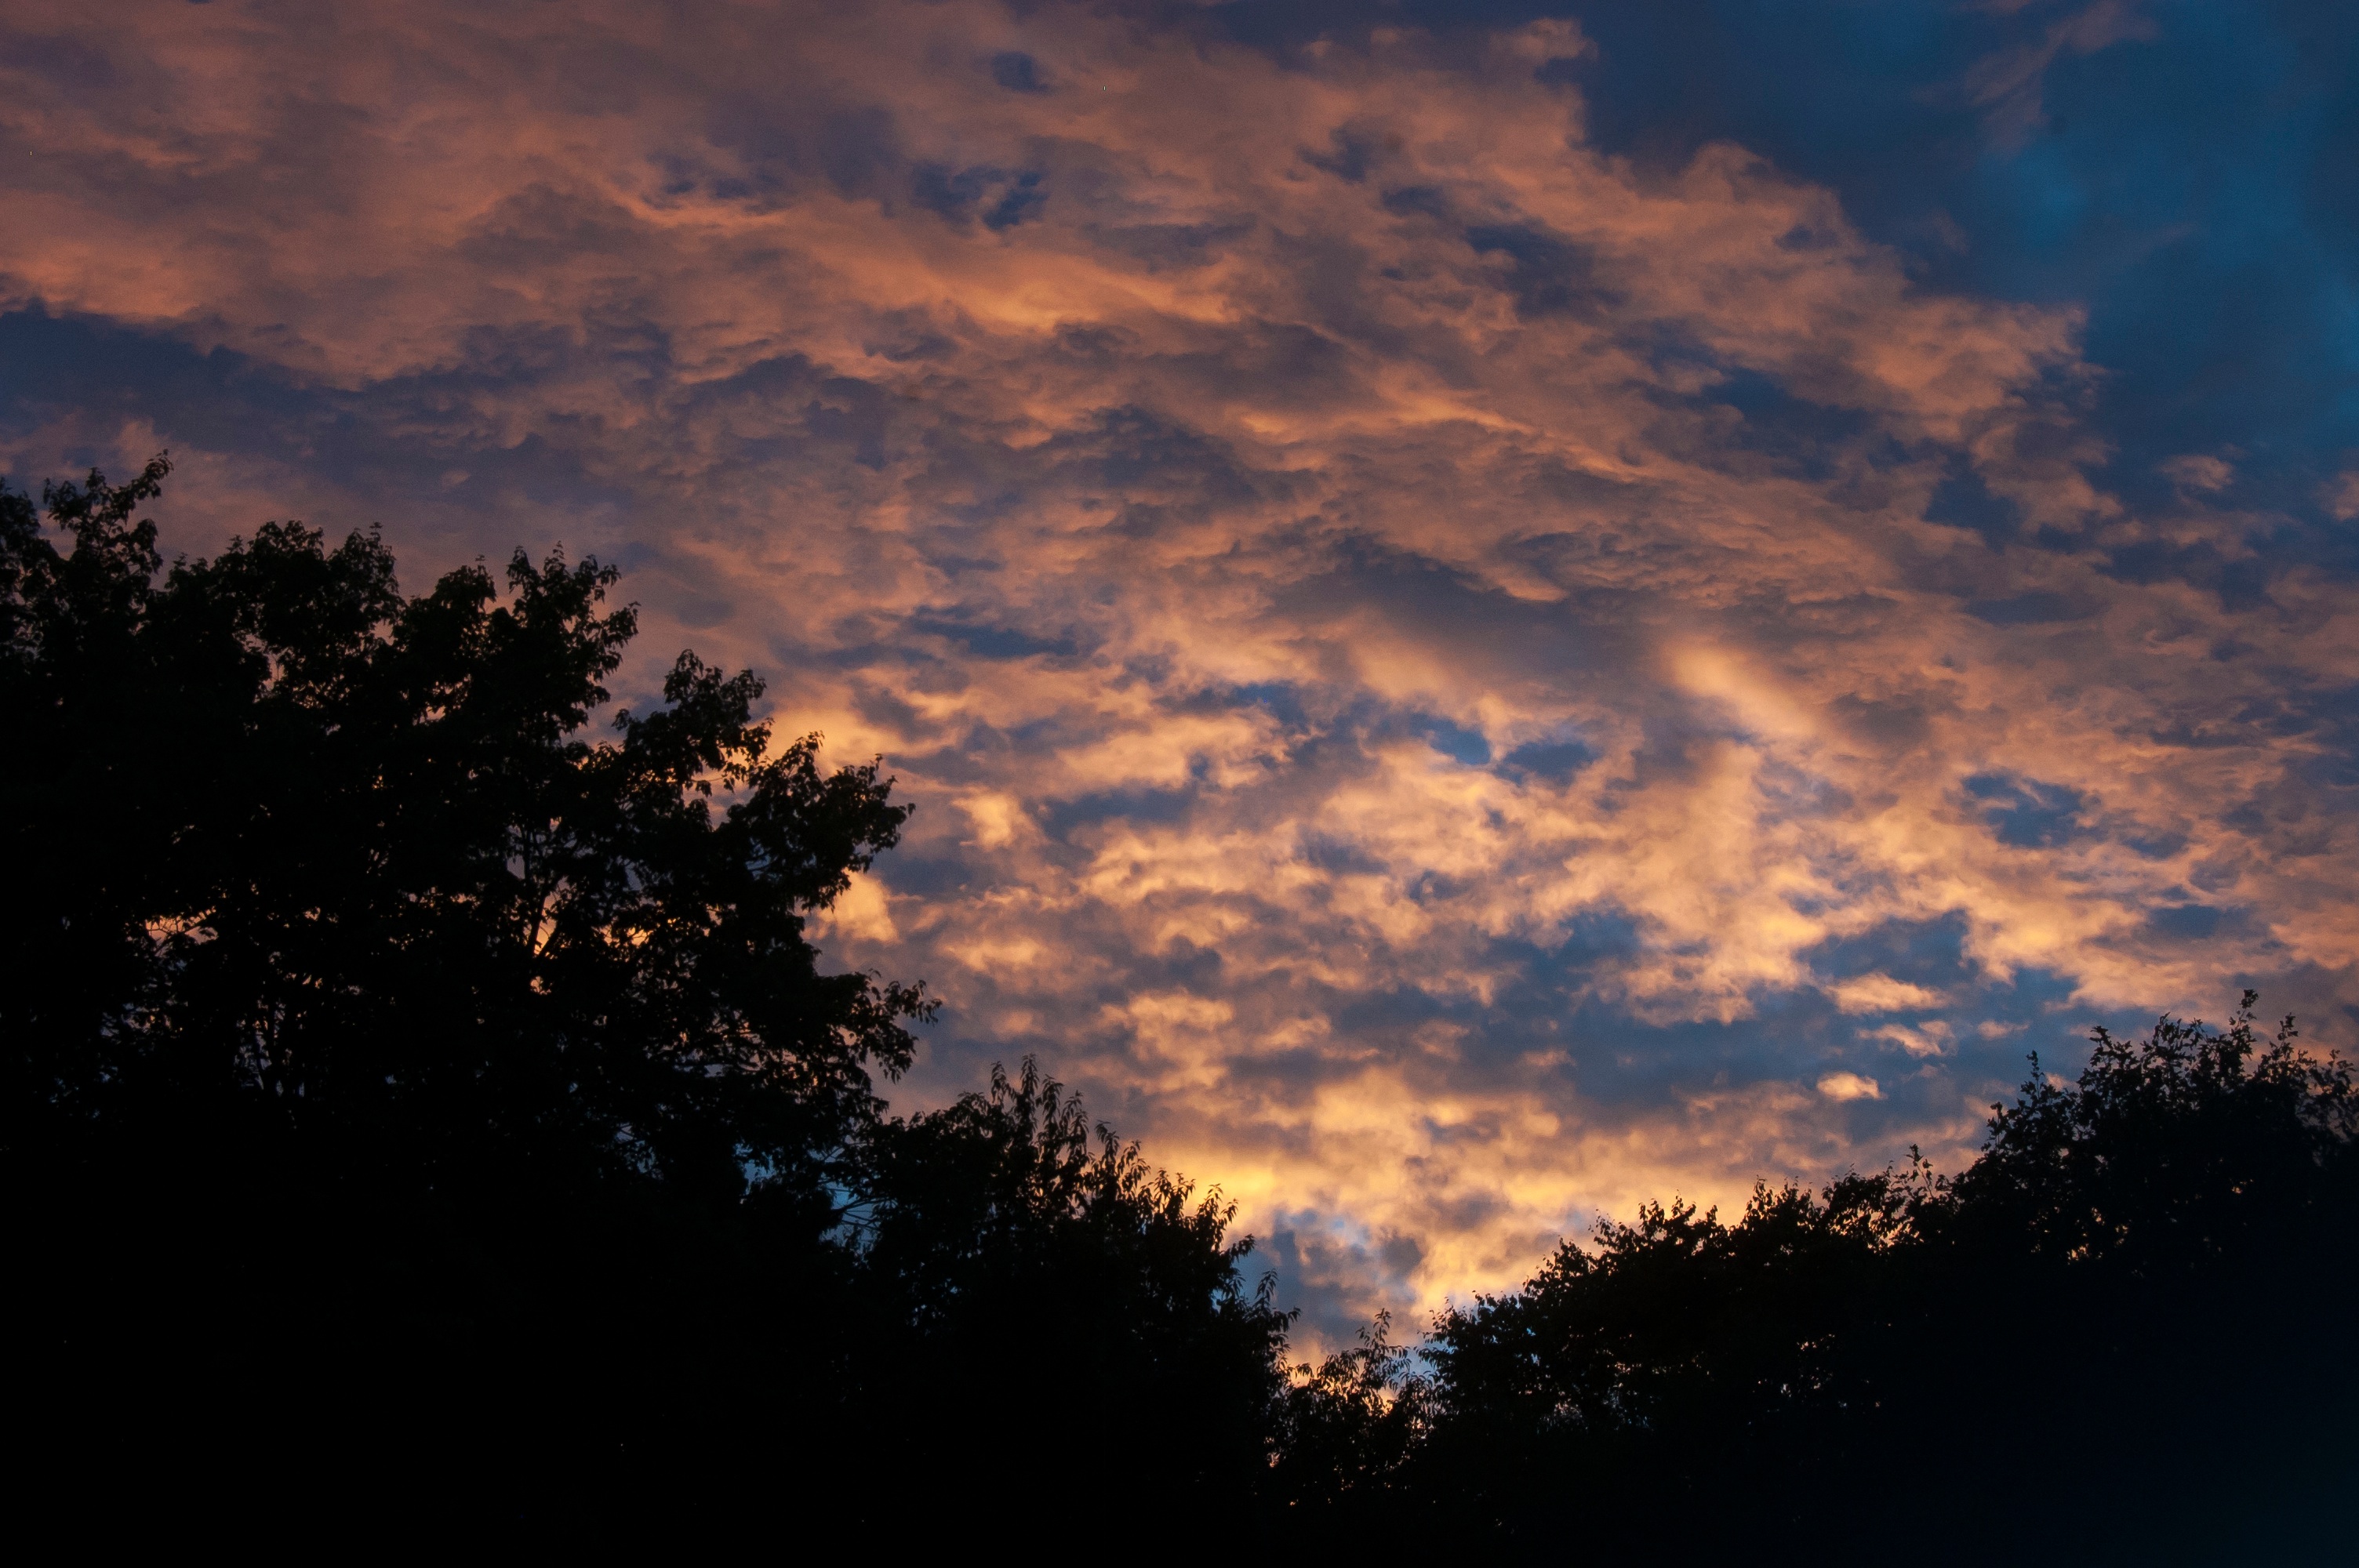
cloud, sky, sun, sunrise, sunset, sunlight, morning, dawn, atmosphere, dusk, evening, darkness, afterglow, meteorological phenomenon, red sky at morning